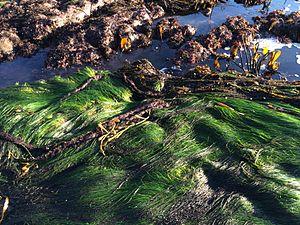
Les Zosteracées sont des plantes aquatiques. La famille des Zosteracées comprend une vingtaine d'espèces réparties en 2 à 3 genres.